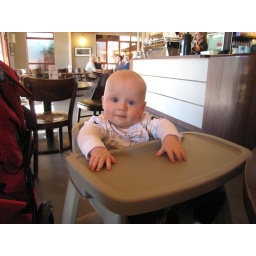
first time in a big boy high chair at a cafe!